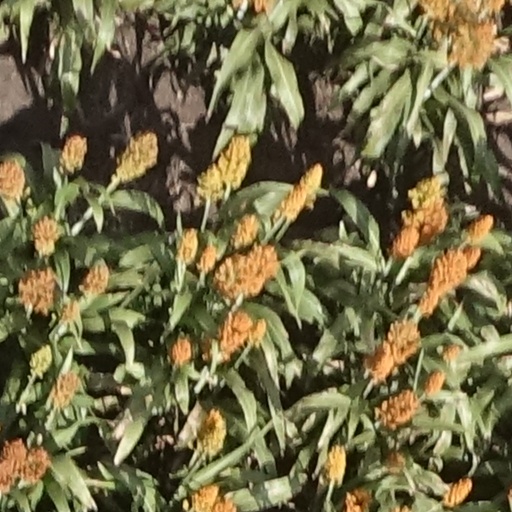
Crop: sorghum